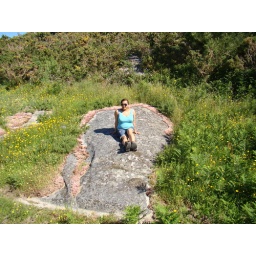
Jasu Wasu in a bed of flowers (kind of).